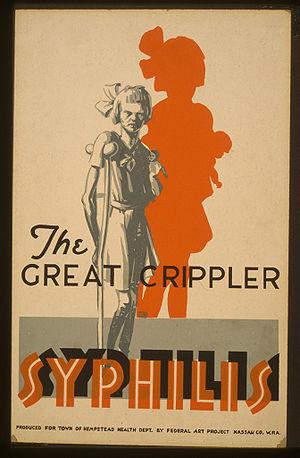
La neurosyphilis est l'ensemble clinique résultant d'une infection du système nerveux central par Treponema pallidum, l'agent de la syphilis.